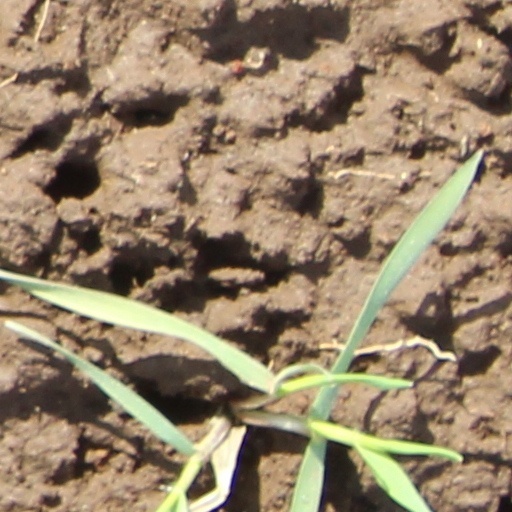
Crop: wheat